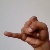
The image shows a hand gesture representing the letter 'J' in Indian Sign Language.